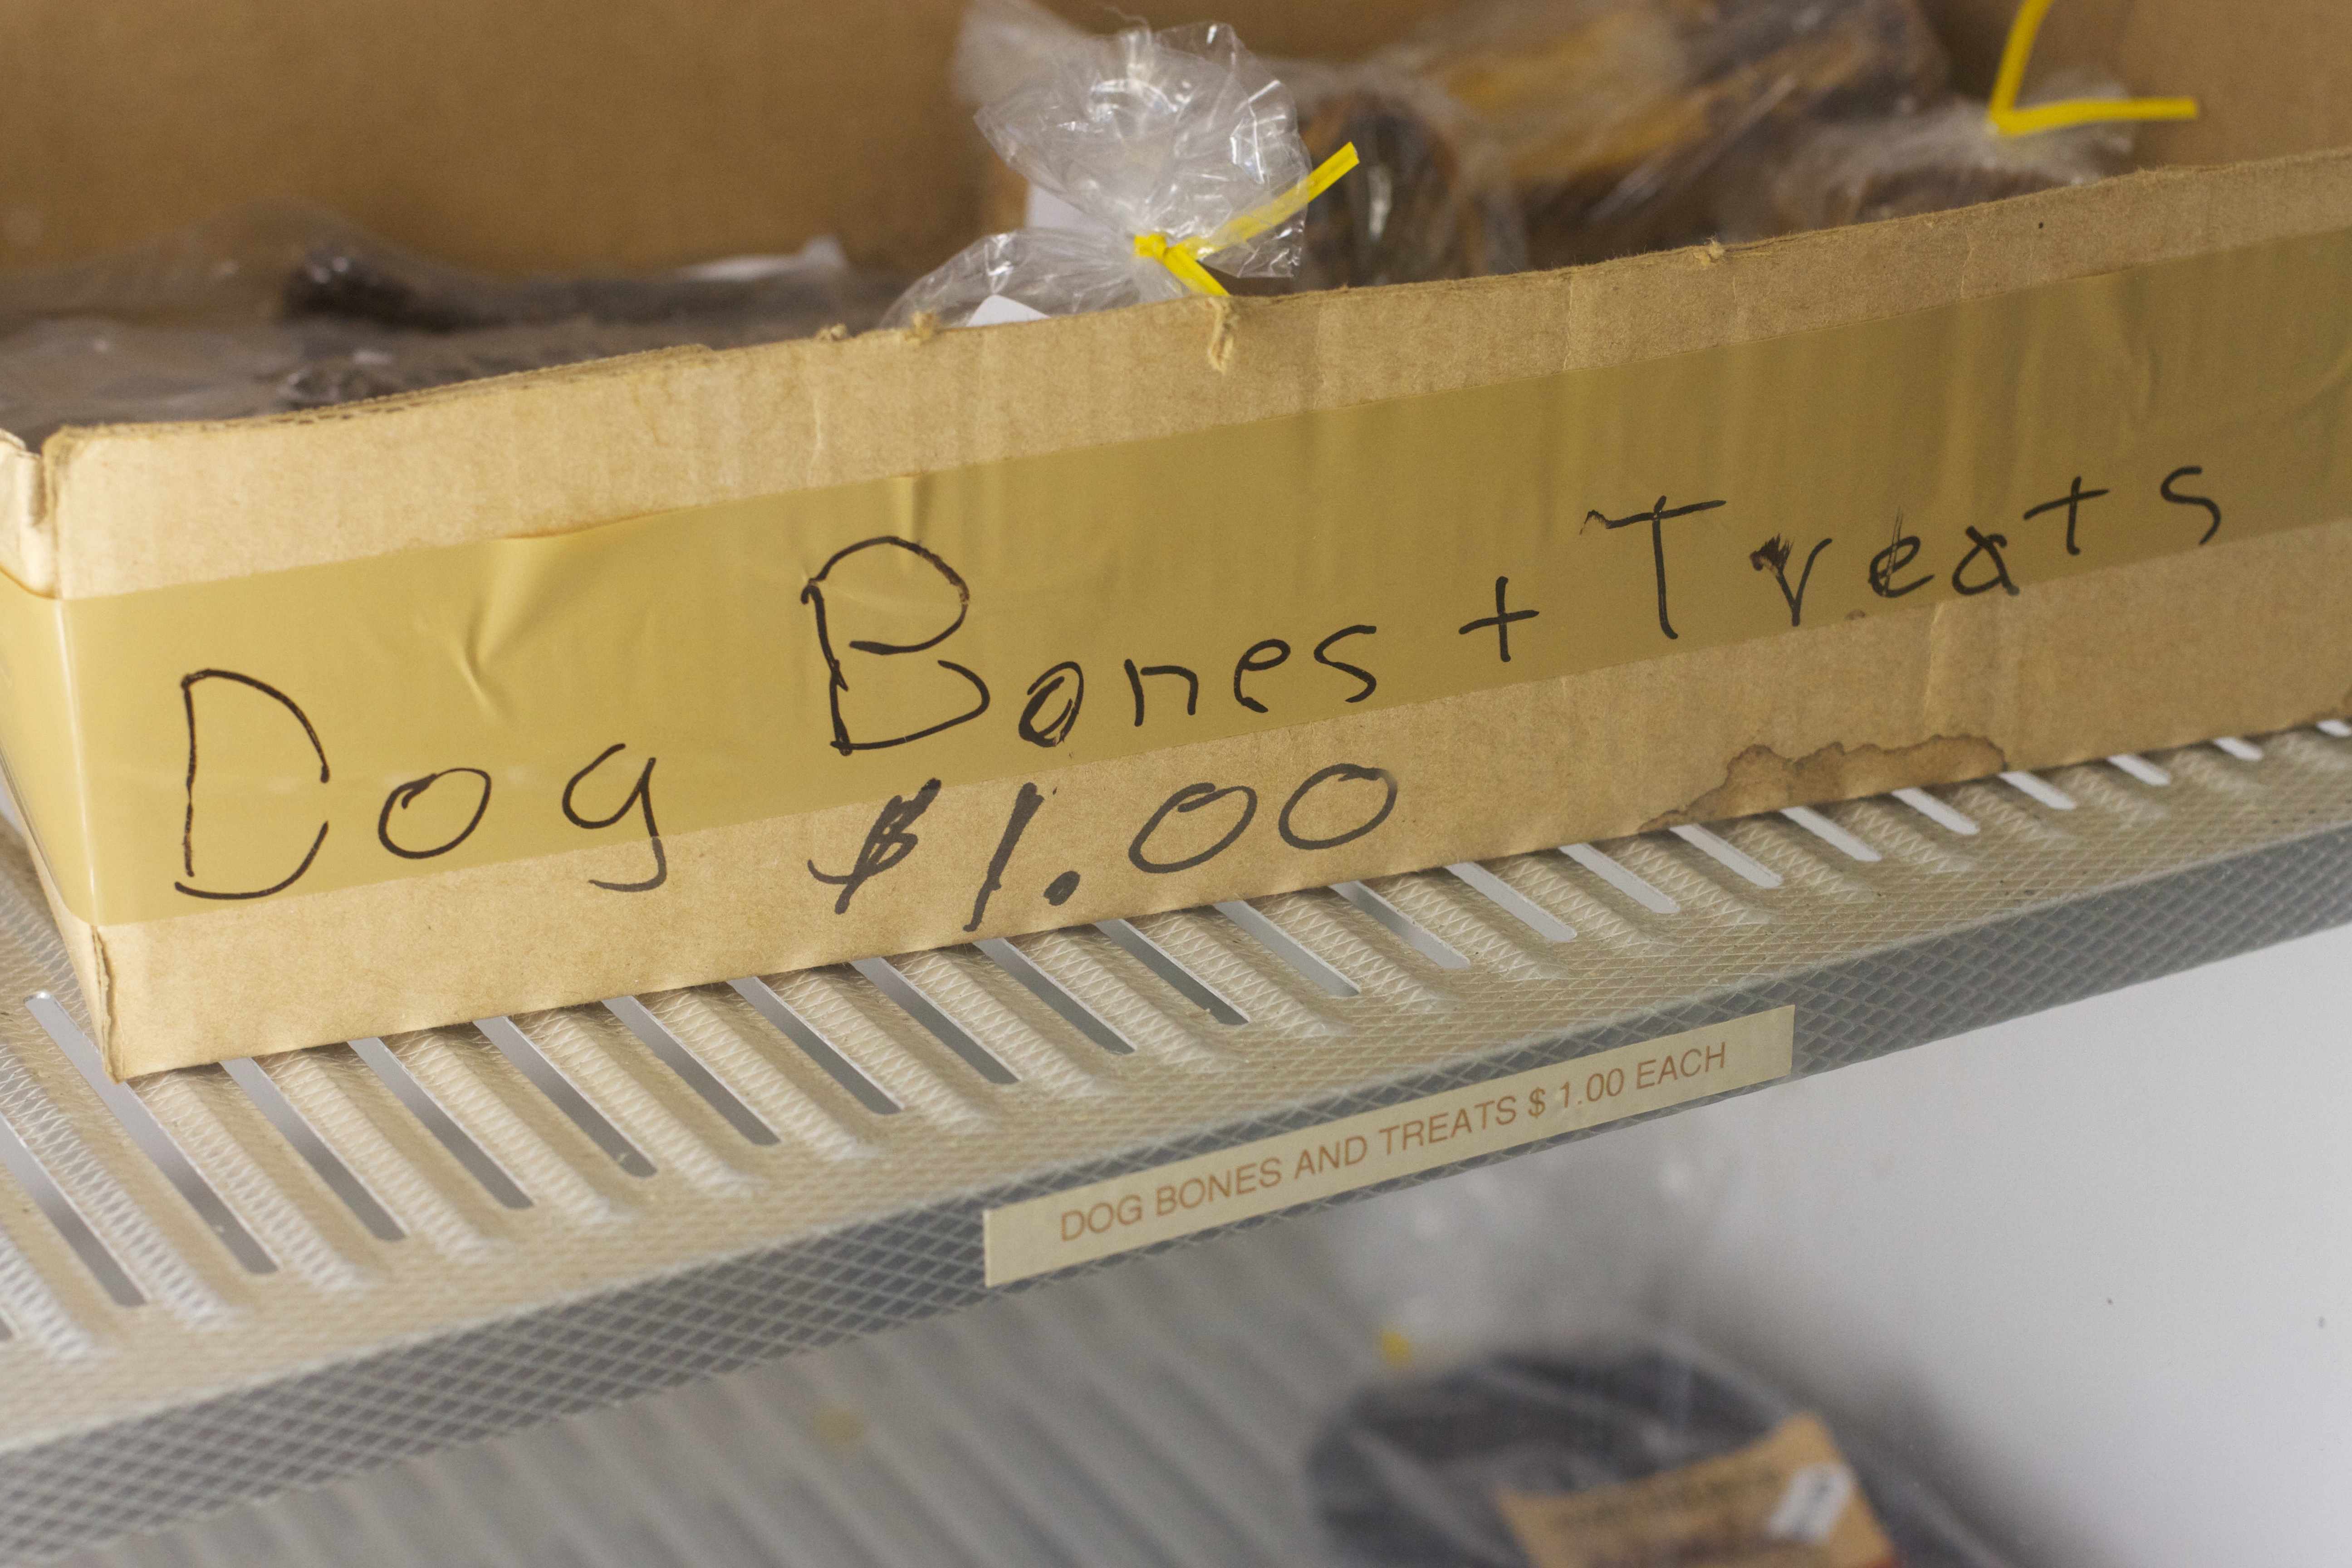
wood, yellow, art, design